François Borde

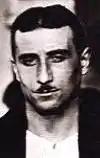
François Borde in 1922

François Borde (8 December 1899 – 15 December 1987) was a French rugby union player who competed in the 1920 Summer Olympics. He was born in Lourdes and died in Bayonne. In 1920 he won the silver medal as member of the French team.